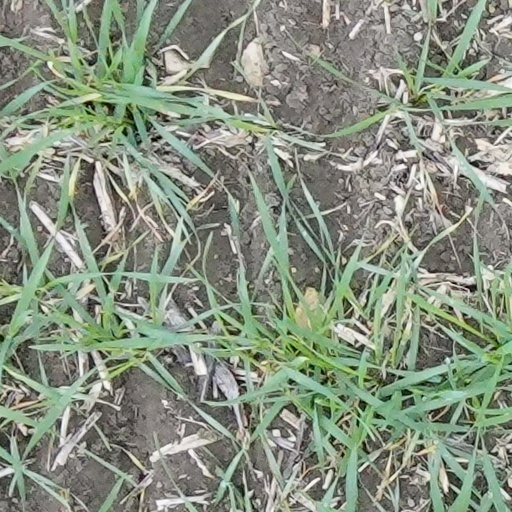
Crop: wheat